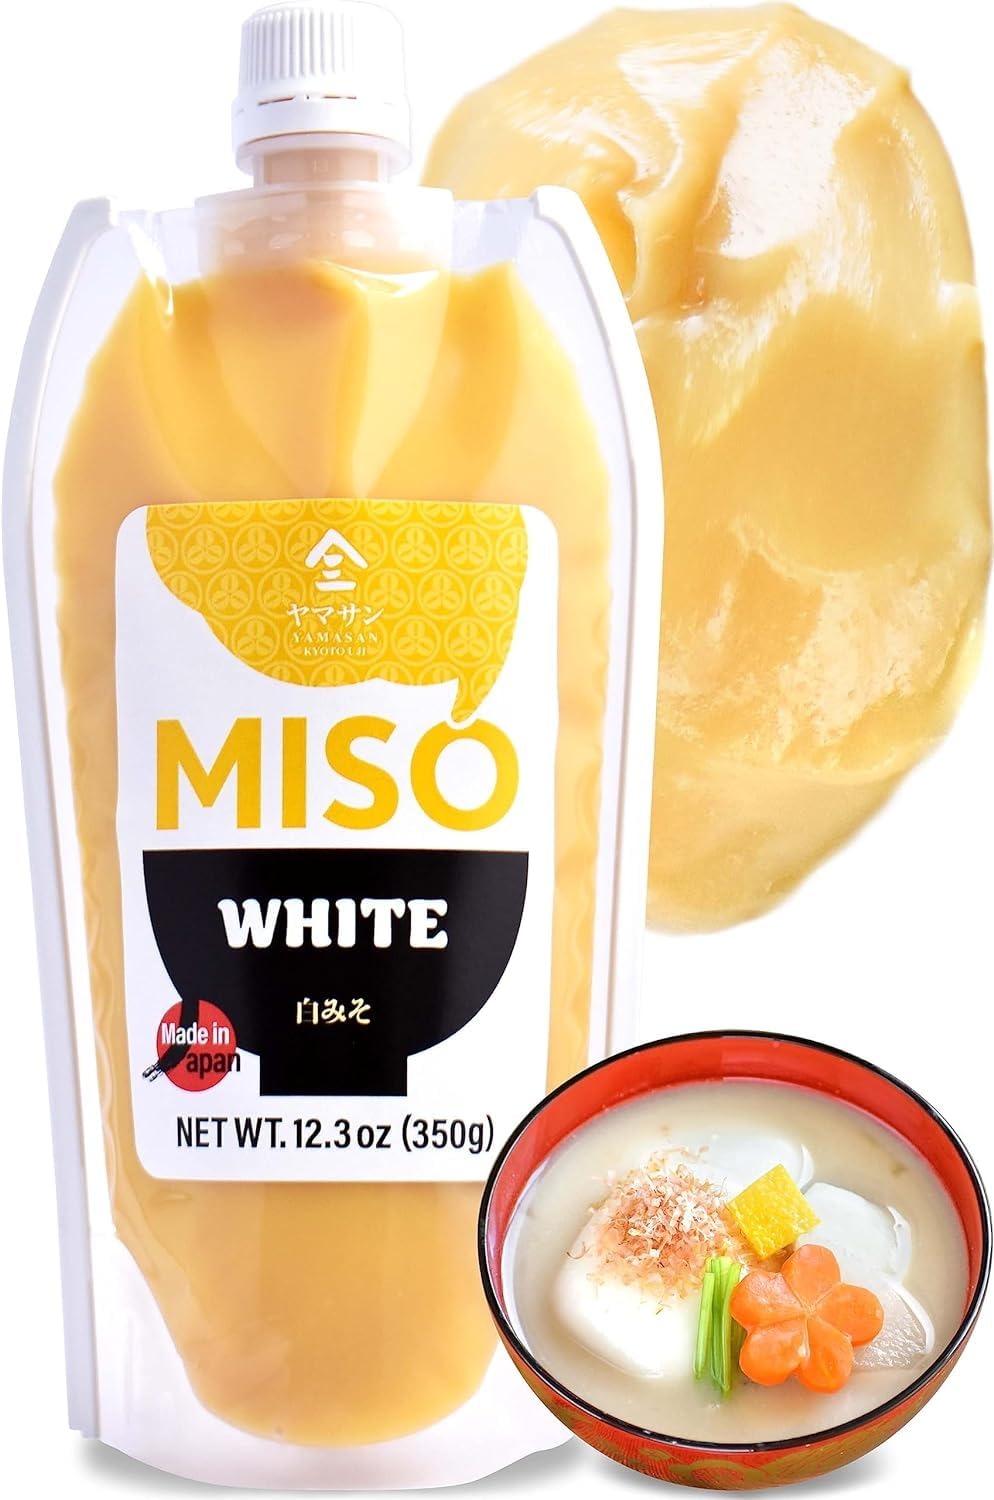
Item Name: YAMASAN KYOTO UJI White Miso Paste with Malted Rice, Japanese Traditional Fermented Food, Easy Squeezable Tube (350g)
Bullet Point 1: 【About the White Miso】Shiro-Miso (White Miso) refers to sweet rice miso which has been made using rice koji. This White Miso Paste has a high ratio of rice koji to soybeans, with a short maturation period, and a lower salt content which is much lower than other miso. The unique aroma and sweetness of white miso enhances the flavor of the ingredients
Bullet Point 2: 【Difference from Common Red Miso】Shiro-Miso (White Miso) is characterized by its white, light hue, unlike the more common red miso. White Miso often uses rice malt as an ingredient, and its white color is achieved because it is aged for a shorter period of time than most other types of miso.
Bullet Point 3: 【Plenty of Rice Koji Used】Shiro-Miso (White Miso) is usually made with a high percentage of rice malt, but this shiro-miso uses twice as much rice malt as soybeans. Therefore, you can feel the natural and mild sweetness of the koji.
Bullet Point 4: 【Recipes using Shiro Miso】In Japan, Shiro-Miso (White Miso) is often used in miso soups and ozoni (ozoni is a type of sweet soup, traditionally eaten at New Year), but it is also delicious served with soy milk, in stews, and pasta cream sauces.
Bullet Point 5: 【Tube-type Package】We picked a tube-type for the packaging for our White Miso Paste so that it can be used easily and conveniently when cooking. The convienent packing also allows you the opportunity to be able to bring it anywhere, particularly for outdoor cooking. It is easy to use with one hand and stored in a small refrigerator.
Bullet Point 6: The color of the miso may darken when exposed to high temperatures, but this does not affect the quality. Storing it in the refrigerator will prevent the color from changing. The expiration date of this product is 6 months from the date of manufacture.
Product Description: Characterized by its mellow sweetness & aroma of abundantly contained rice koji, white miso has deep connection with the traditional food culture of Kansai region in western Japan. The miso is often used for “Ozoni”(Miso soup with mochi rice cake & seasonal vegetables), stir fry sauce for seafoods, and pickled sauce for vegetables.
Value: 12.3459
Unit: Ounce

Price: 26.85